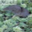
Label: shrew